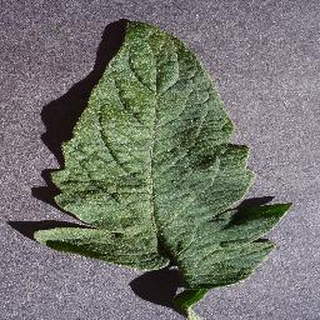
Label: healthy_tomato